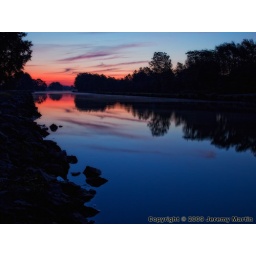
Sunrise by the Day road canal bridge in Lockport